Cimoliopterus

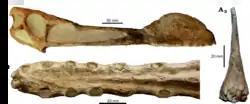
Skull of the more completely known relative "Tropeognathus" from Brazil; note that the crest begins at the tip of the snout, unlike in "Cimoliopterus".

The taxonomic history of the type species of "Cimoliopterus", "C. cuvieri", is complicated, though English pterosaurs now known to have been close relatives were always considered similar to it. When it was first described, Bowerbank assigned "C. cuvieri" (then placed in "Pterodactylus") to a "long-nosed species" group, along with the species "Pterodactylus longirostris" based on similar snout proportions. Later, Owen assigned "P. cuvieri" to Dentirostres, a group characterised by jaws containing teeth to their ends, a sclerotic ring (ring of bone that surrounds the eyes), their scapula (shoulder blade) and coracoid (hook-like structure in the shoulder) not being joined with one another, as well as having a short movable tail. "P. cuvieri" was classified in this group due to the extremity of its upper jaw, which was sufficient to demonstrate it had a pair of tooth sockets close to the end.